William Spring (British Army officer)

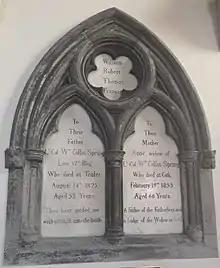
Memorial to William Collis Spring and his wife Anne in St John the Evangelist's Church, Tralee, County Kerry.

Lieutenant-Colonel William Collis Spring (1769 – 14 August 1825) was an Anglo-Irish British Army officer of the Napoleonic Wars.